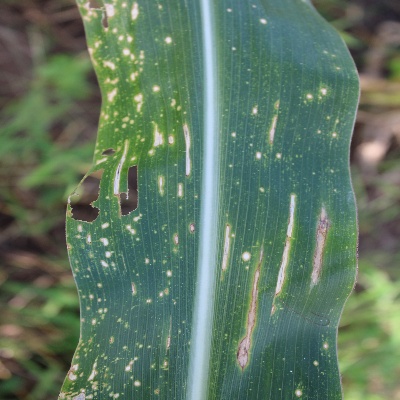
Crop: Maize
Condition: leaf blight